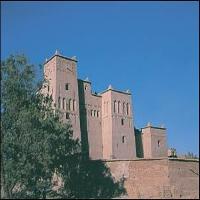
Weather: sun or clear